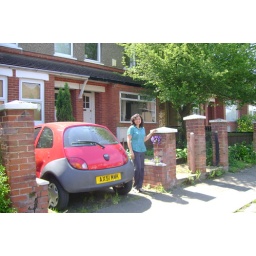
Didi in front of a cute house